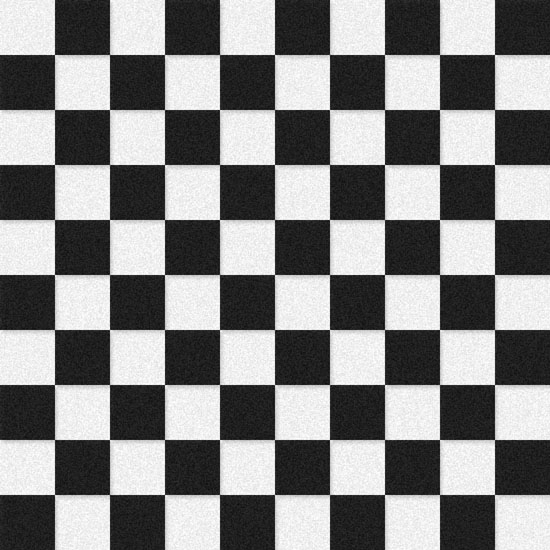
Texture: chequered